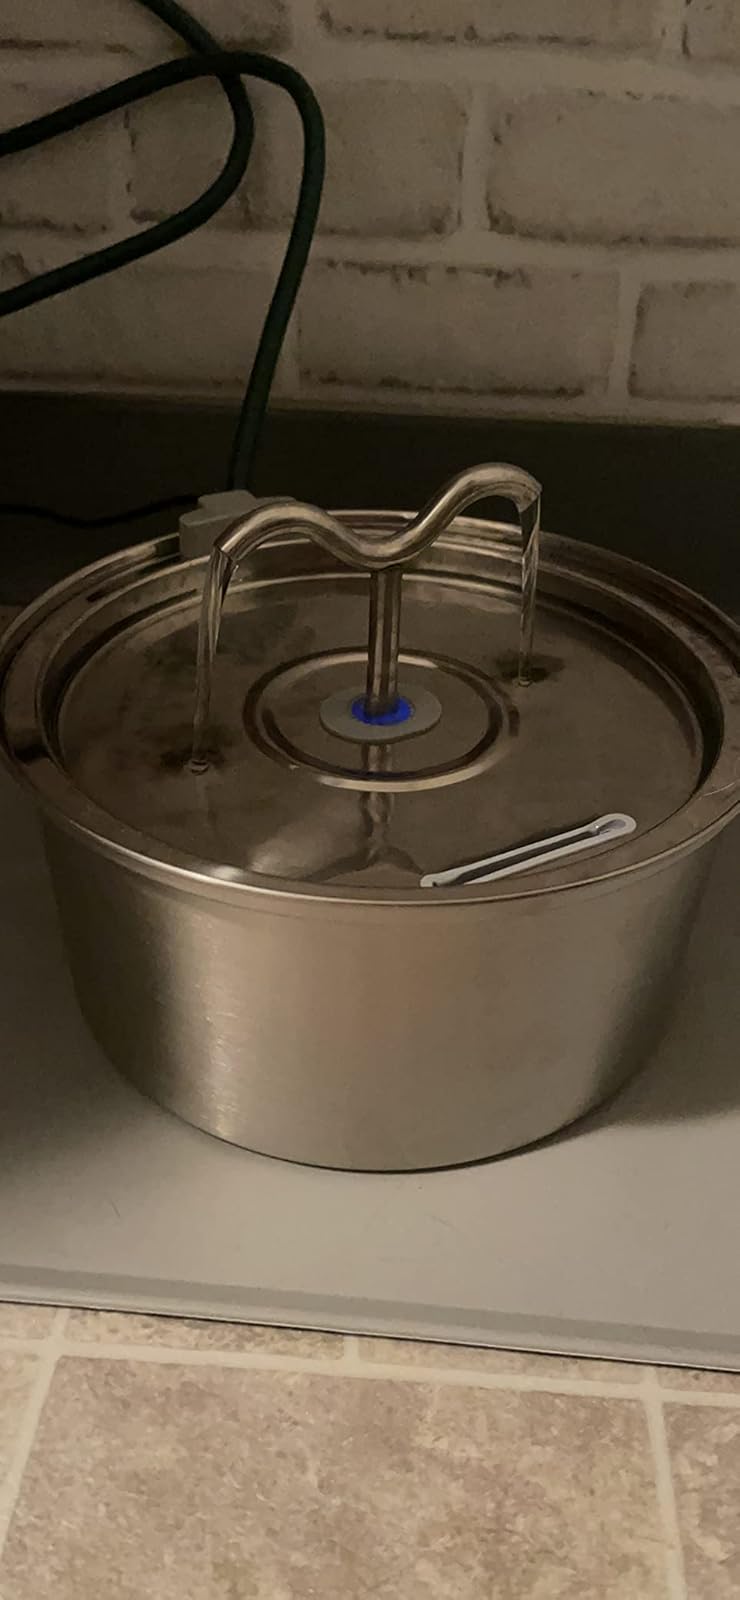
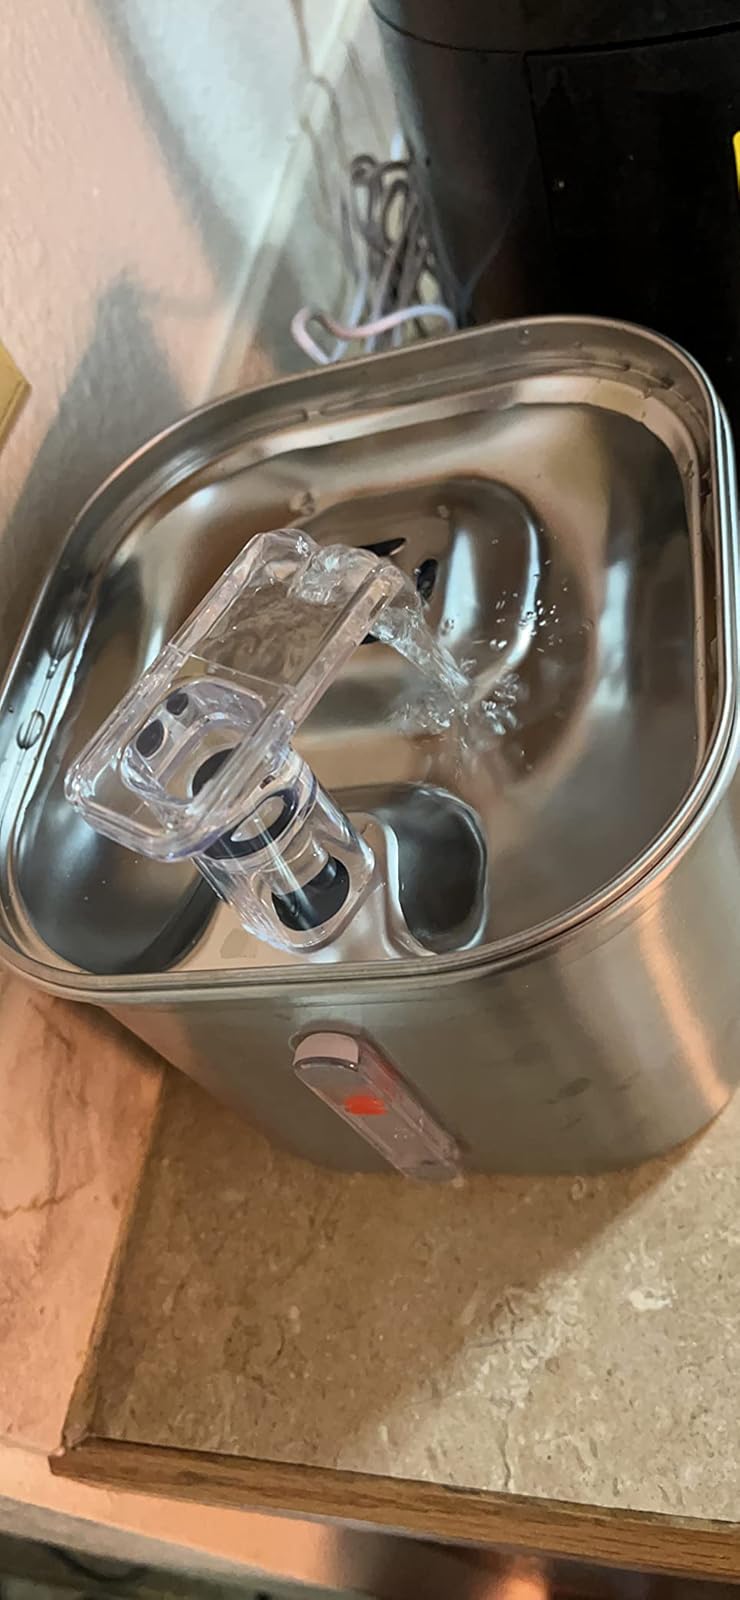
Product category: items_bowl
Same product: no